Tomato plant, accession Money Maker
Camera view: vertical (180 deg); turntable rotation: 330 degrees
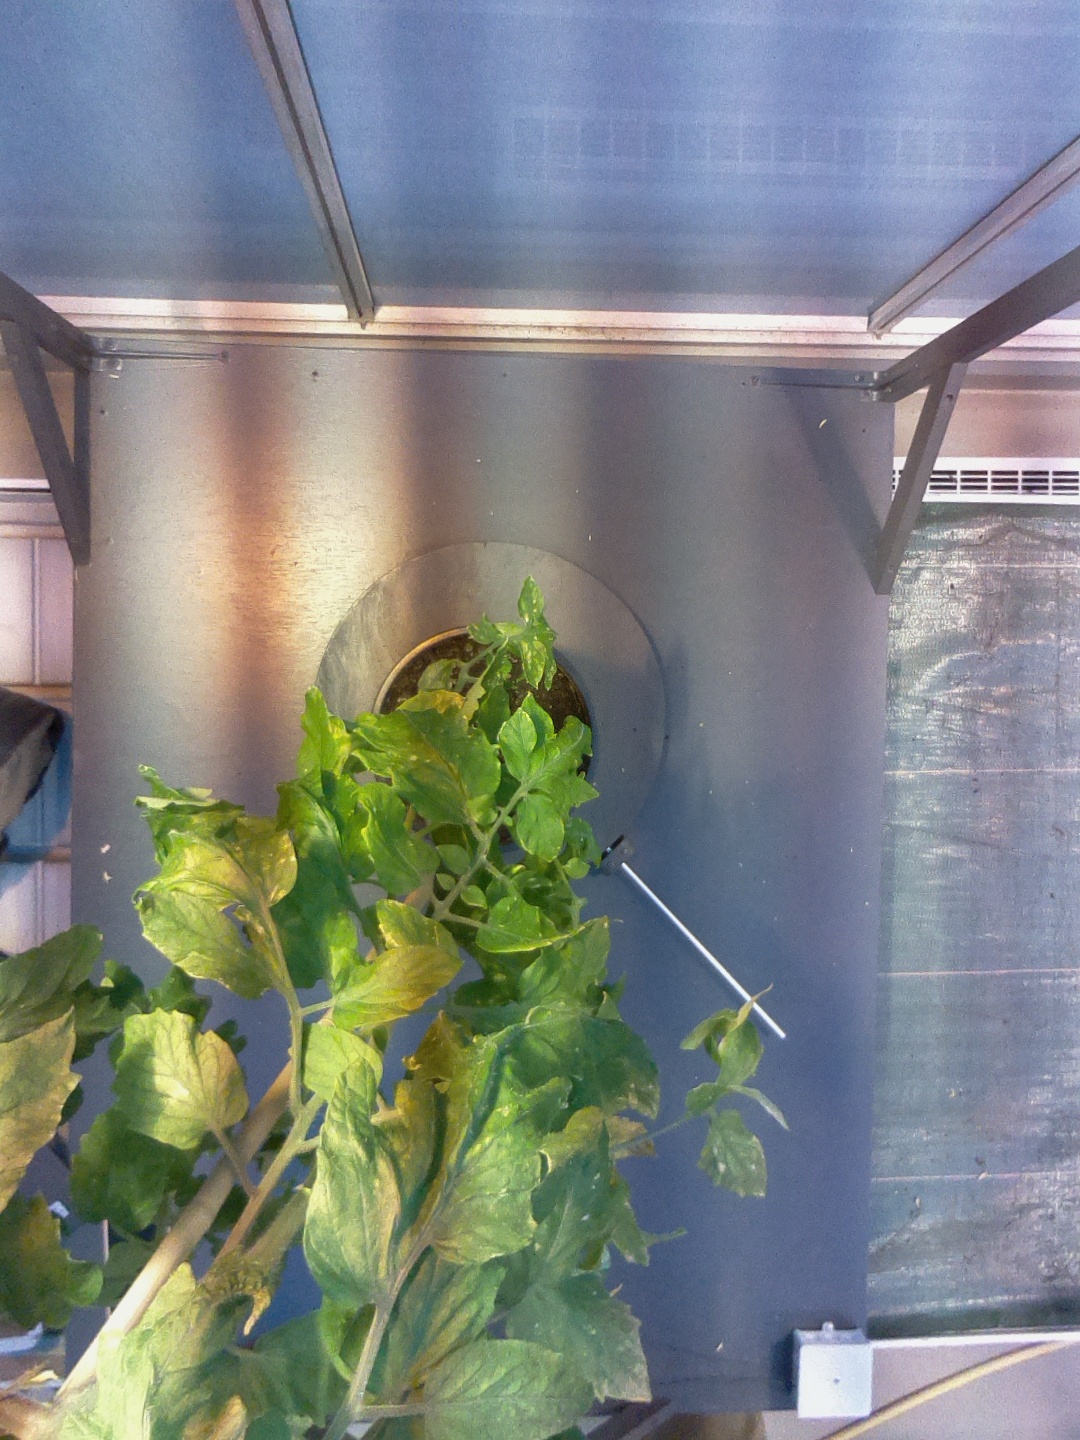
BBCH growth stage 76: 60%-70% of final fruit size